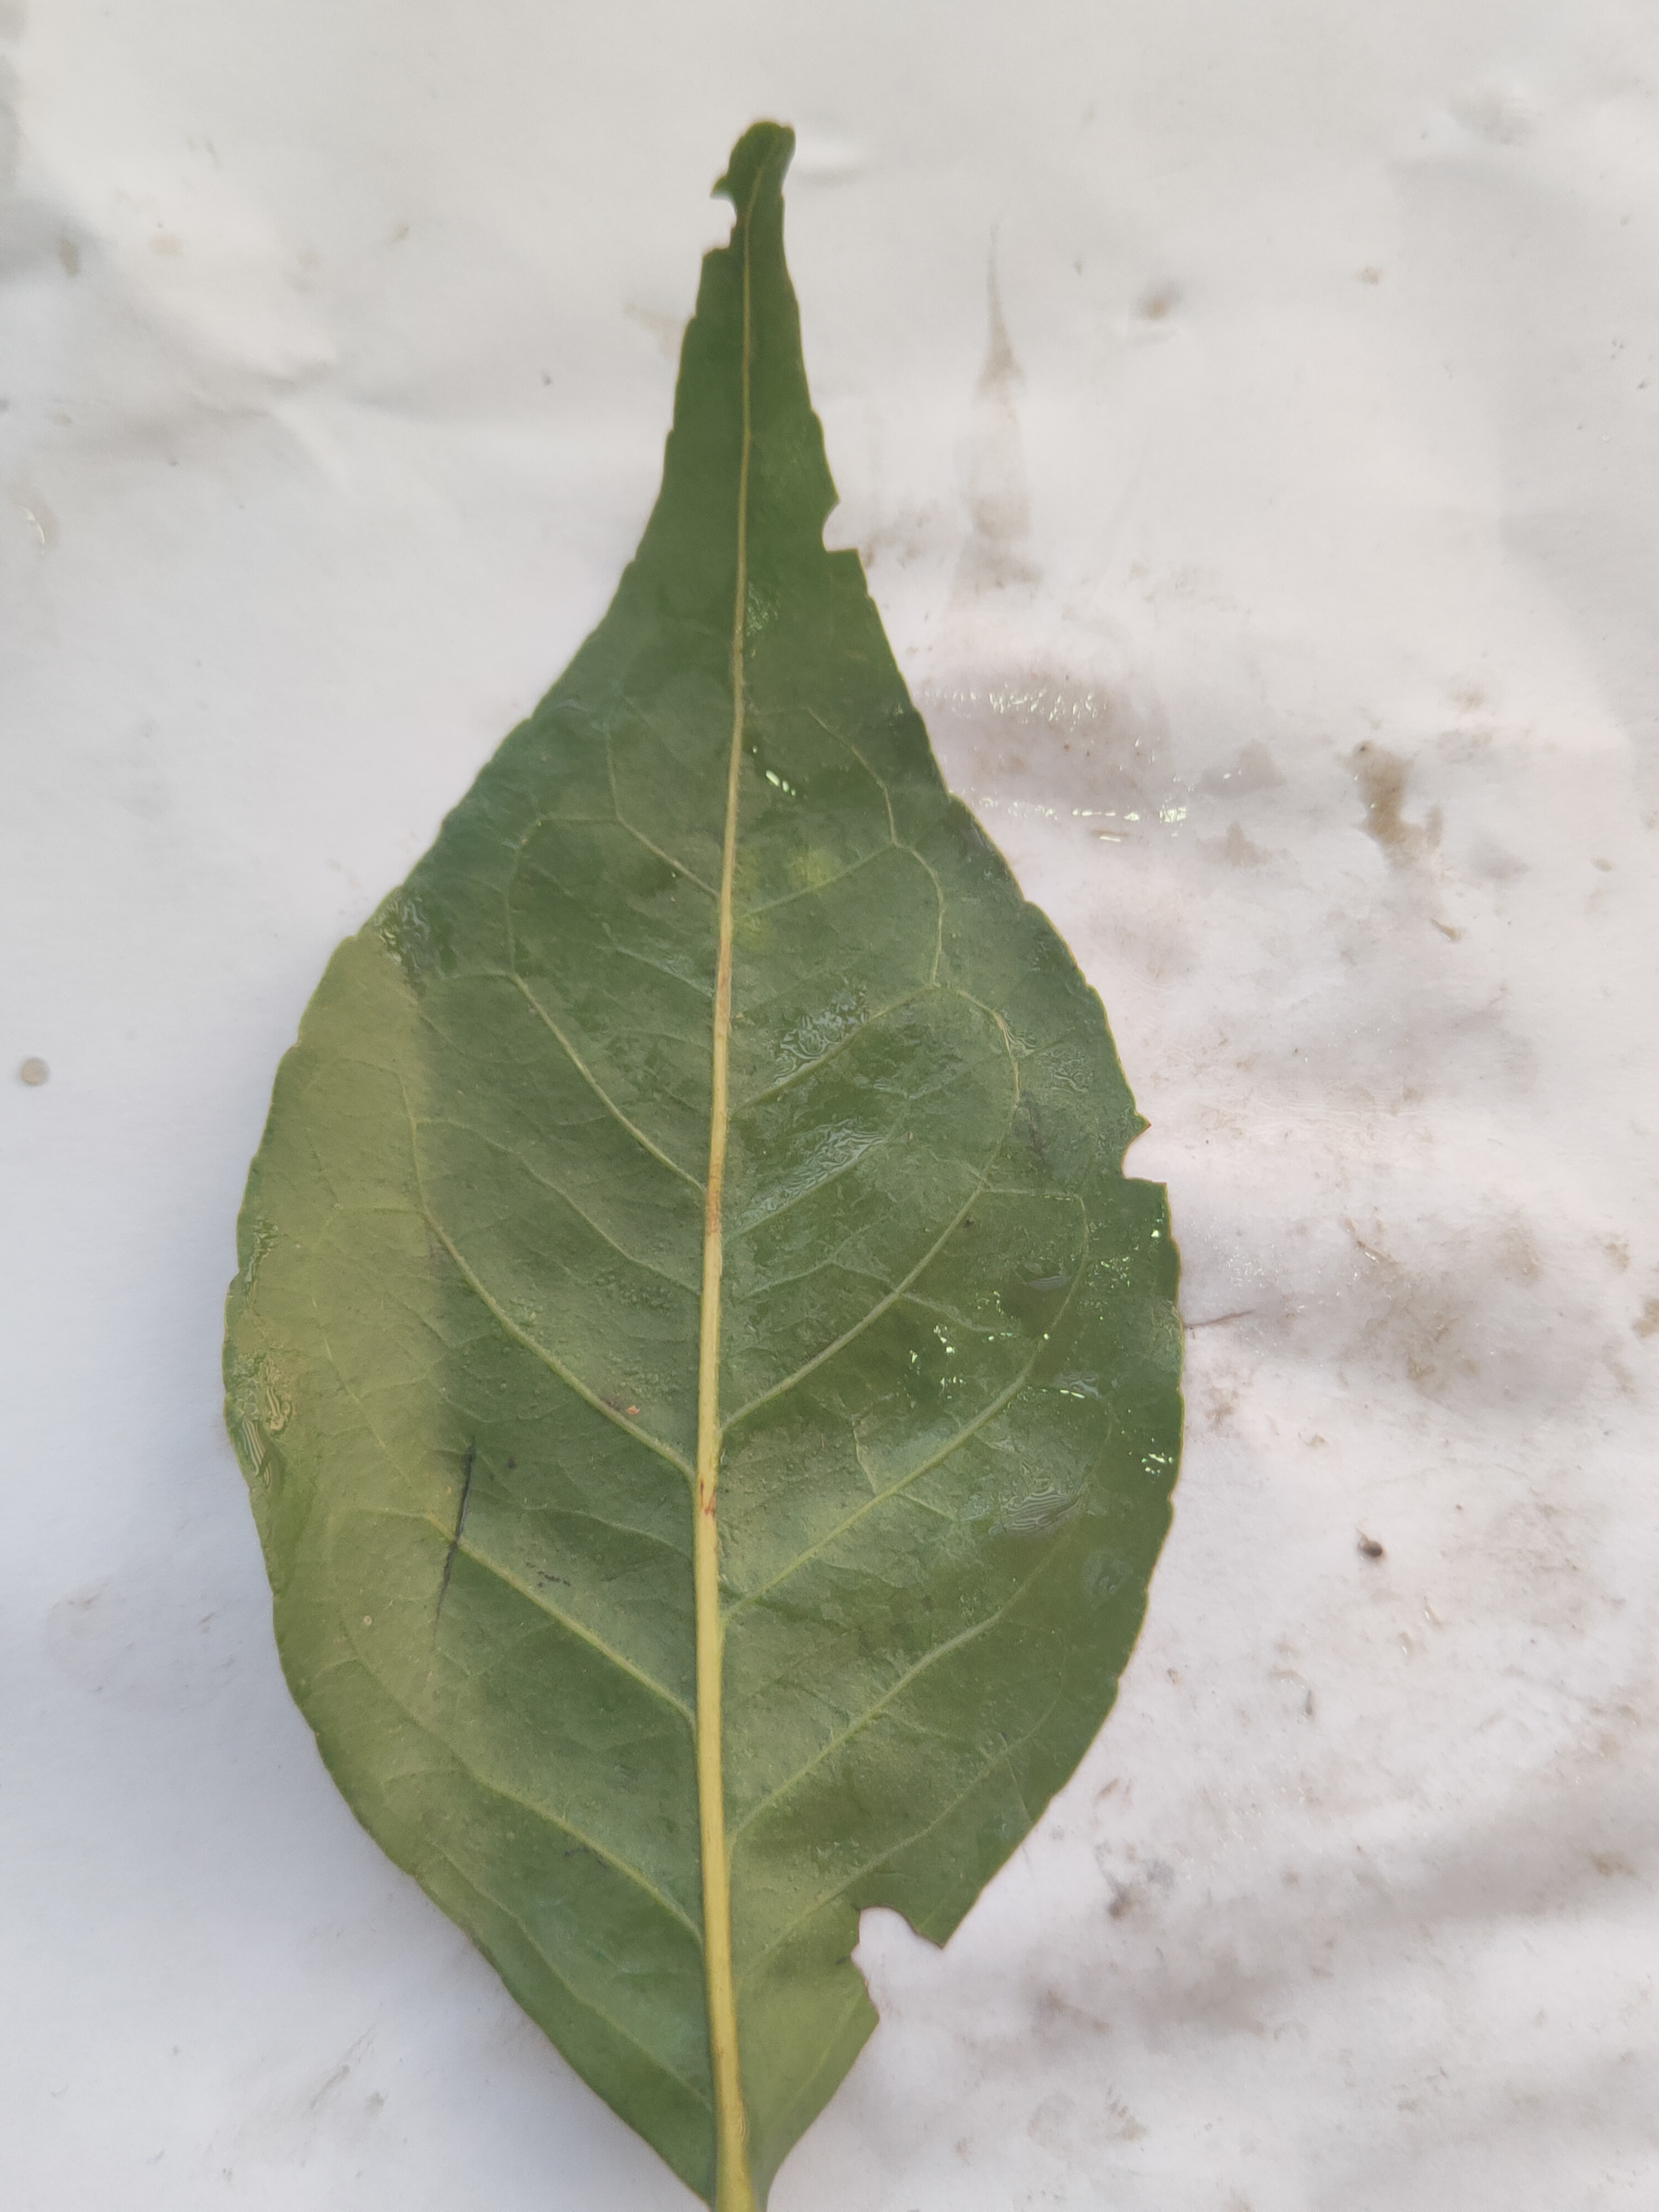
Leaf variety: Aegle marmelos